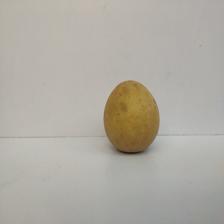
Size: Large